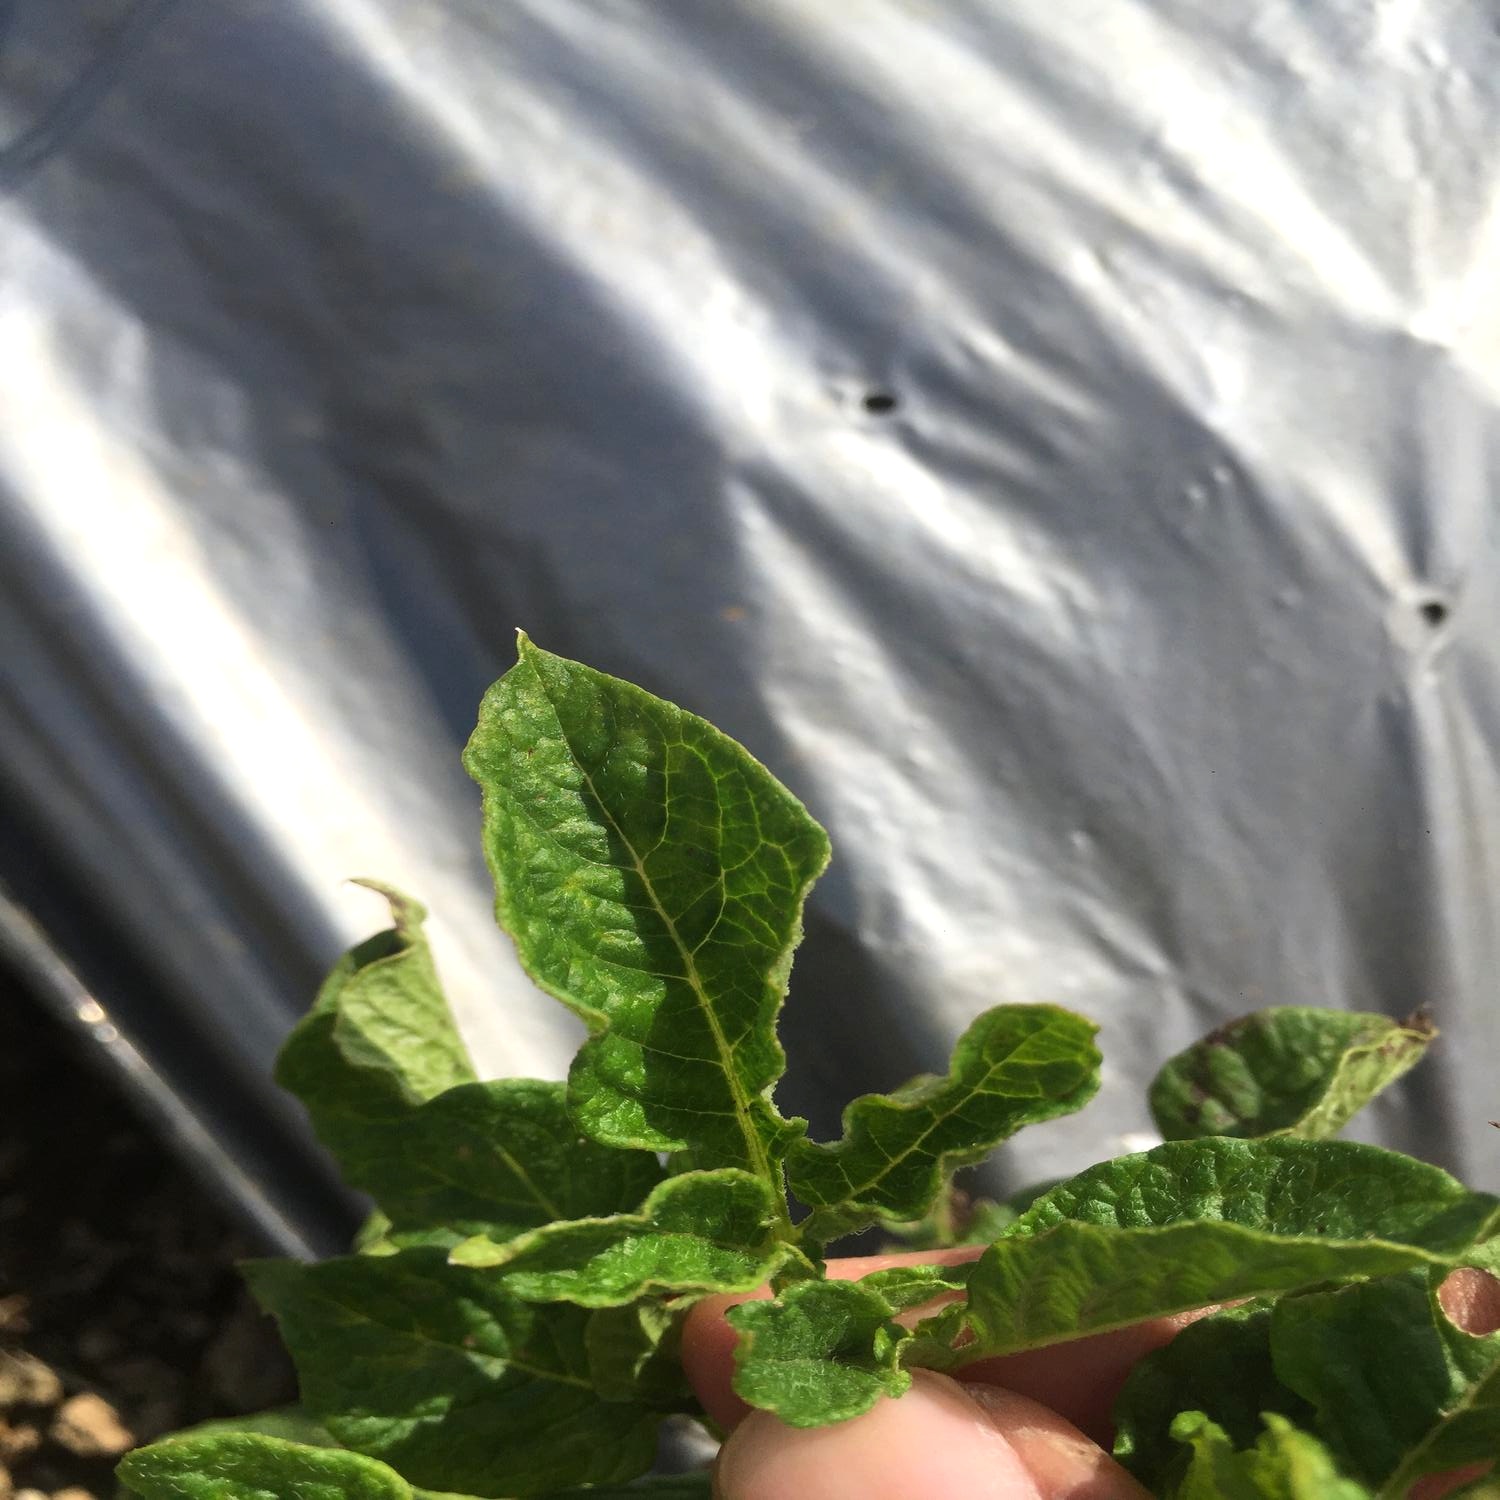
Etiqueta: Virus